Dalton Jones

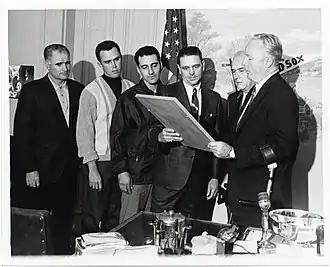
Jones (second from left) and other Red Sox personnel with Mayor of Boston John F. Collins (at right) in October 1967

Jones was traded to the Detroit Tigers before the 1970 season. He played two seasons with the Tigers. On July 9, 1970, Jones hit a towering fly ball into the right field upper deck in Detroit with the bases loaded. What should have been a grand slam ended up being a three-RBI single, as Jones passed teammate Don Wert between first and second base. Jones was called out but the three baserunners scored. Interviewed in July 2006, Jones blamed Wert for the embarrassing incident that Jones is now best remembered for. The ball was a towering fly ball, which may or may not have had the distance to make it into the right field overhang at old Tiger Stadium. Jones felt that Wert should have been halfway to second base, prepared to advance if it was a home run, and prepared to return to first if it was caught. Instead, Jones recalled that Wert was returning to first to tag up. Jones says he was already at first when the ball landed in the upper deck, and he passed Wert just 1 or 2 steps past first base.